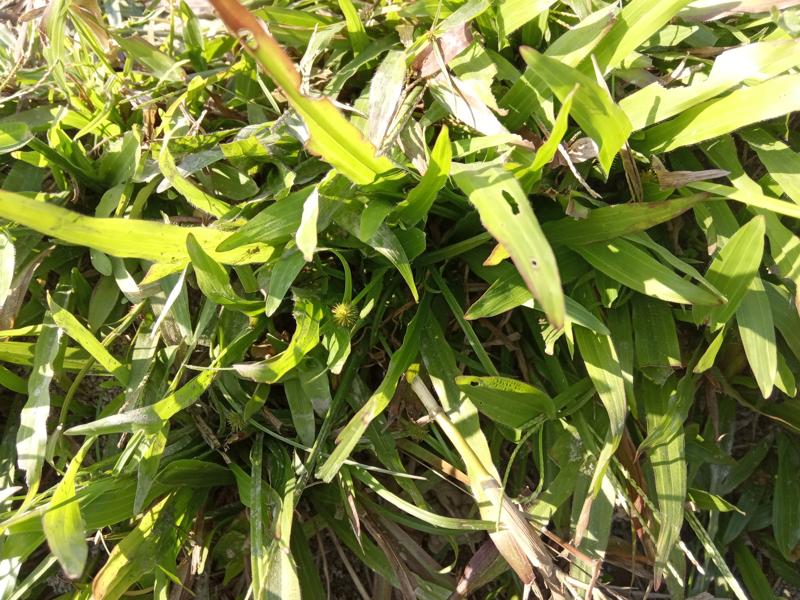
Weed species: Paspalum scrobiculatum